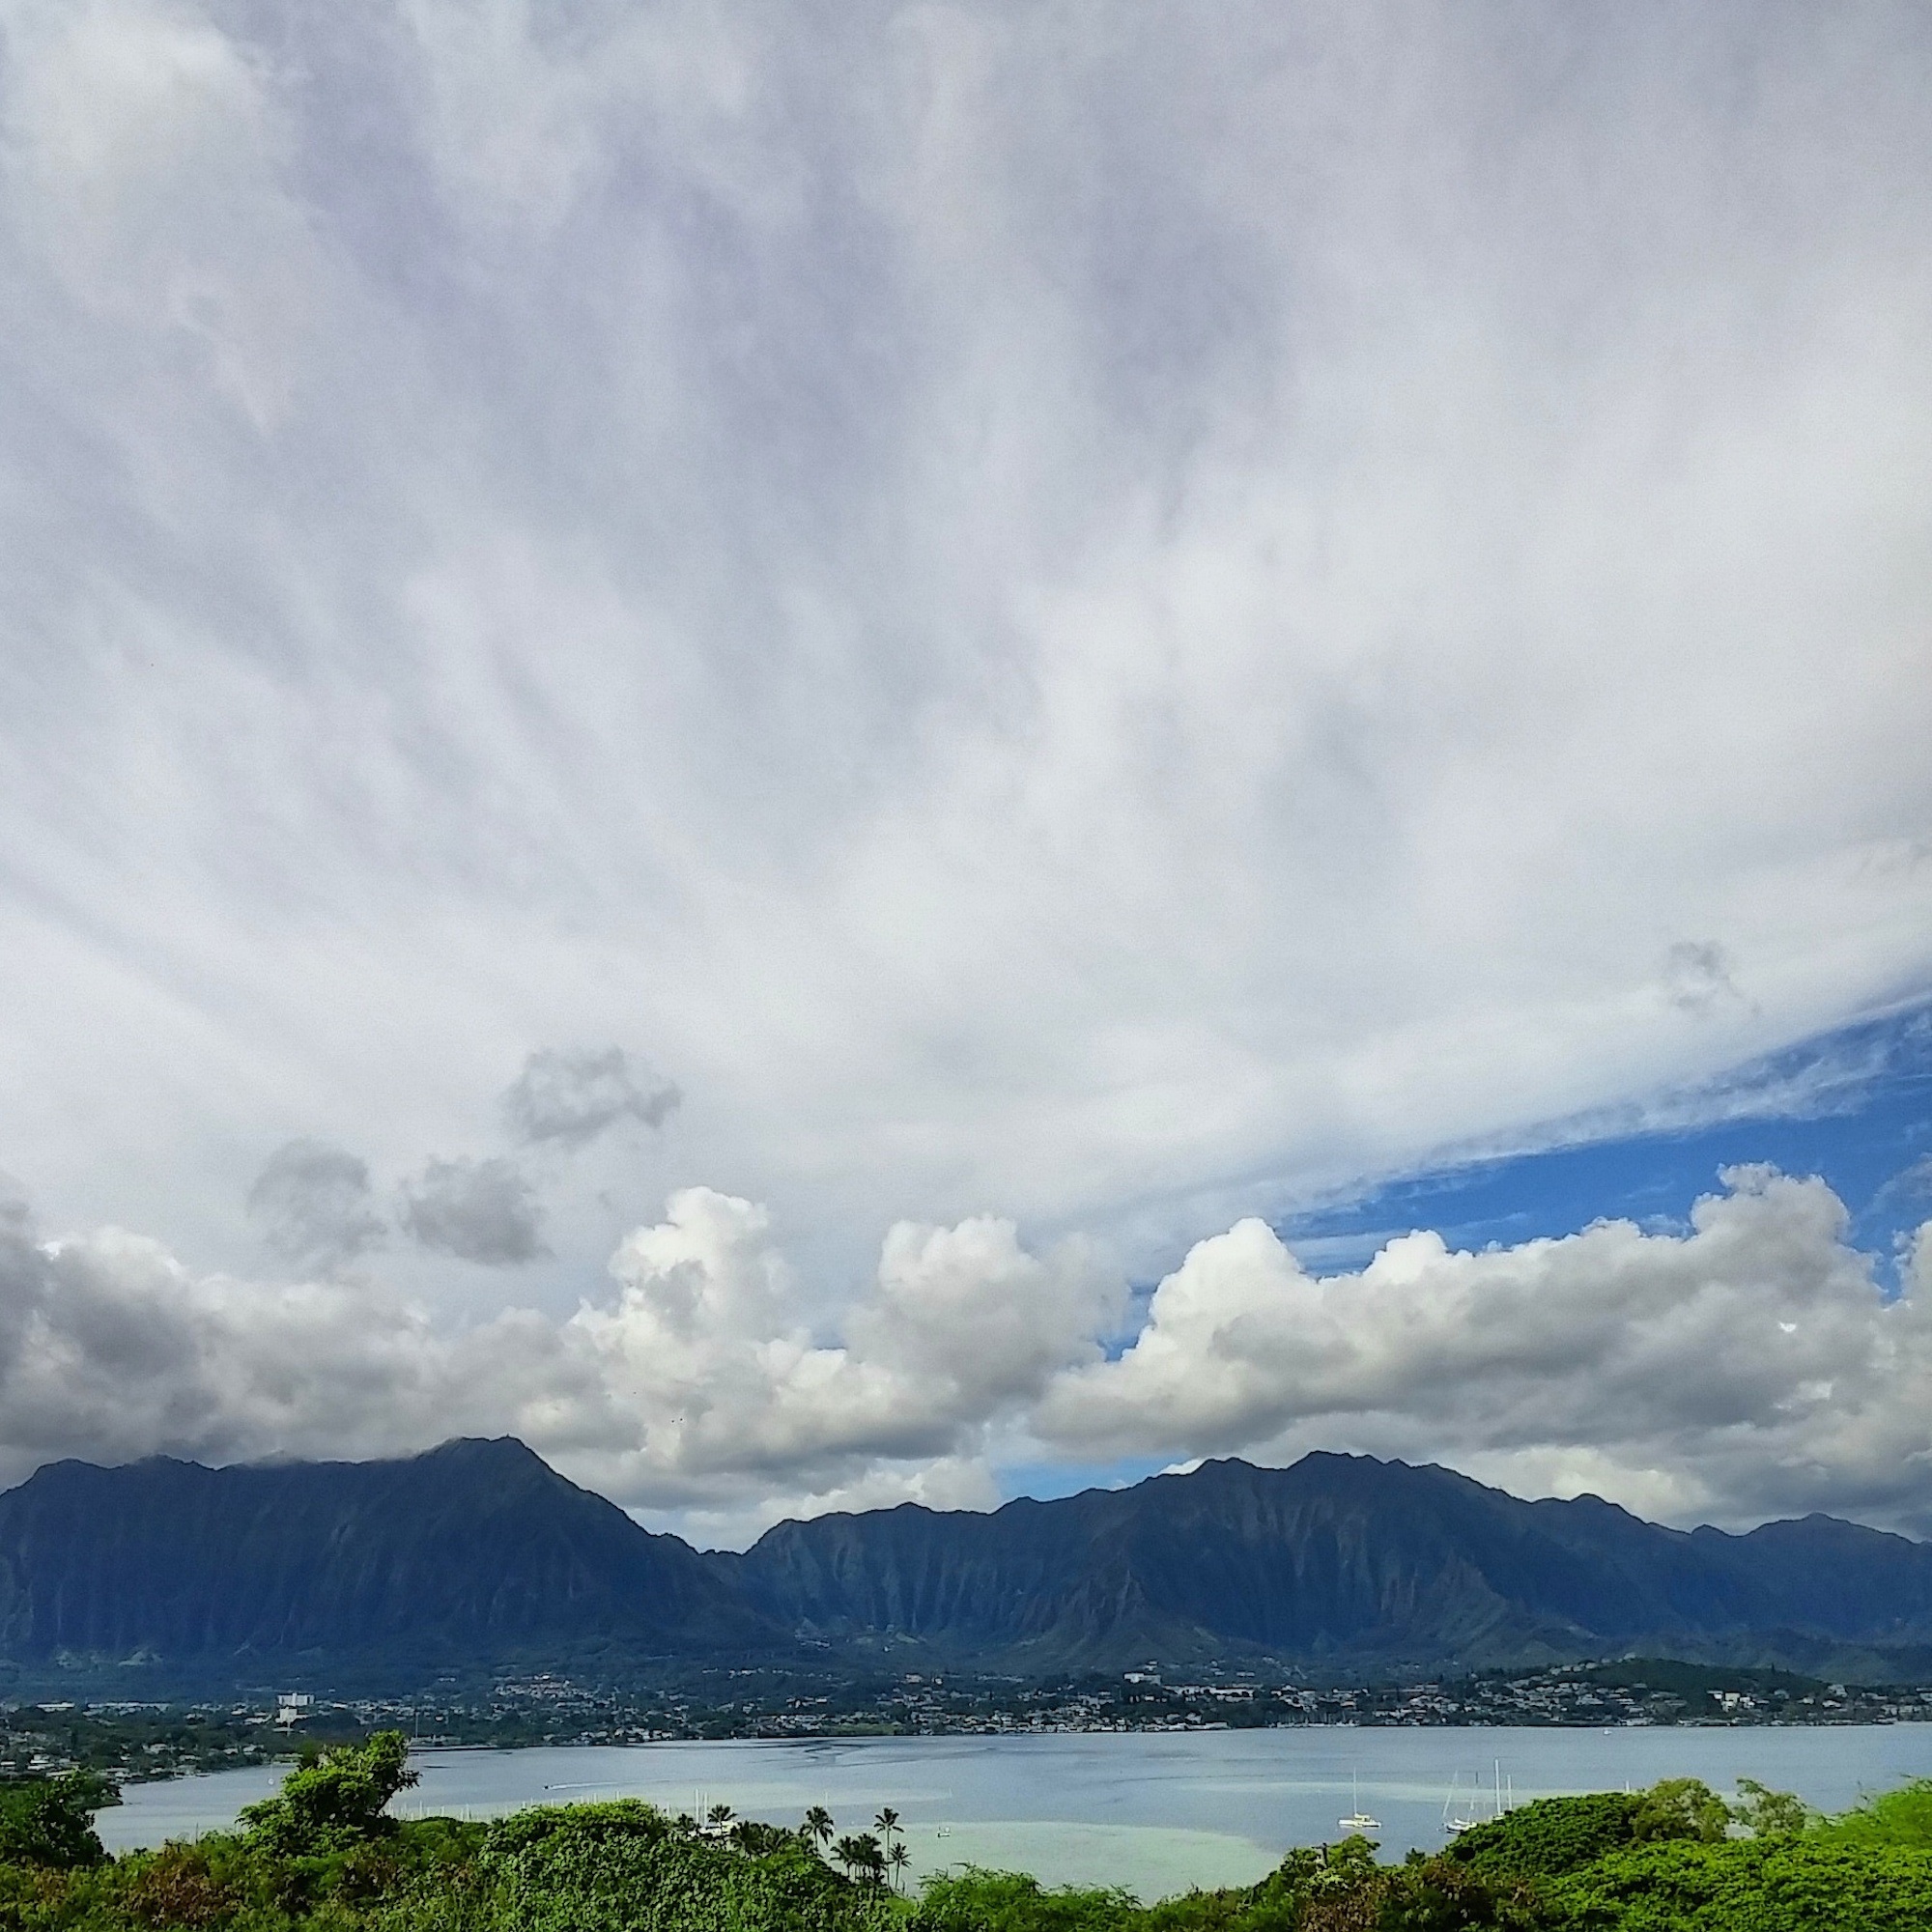
landscape, sea, water, nature, horizon, mountain, cloud, sky, morning, hill, lake, view, mountain range, travel, environment, rural, tranquil, scenery, bay, reservoir, hawaii, tourism, highland, cloudscape, outdoors, clouds, mountains, boats, scene, loch, rural area, landform, meteorological phenomenon, geographical feature, atmospheric phenomenon, atmosphere of earth, mountainous landforms